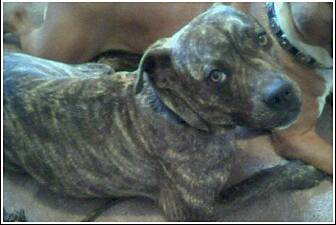
Label: dog